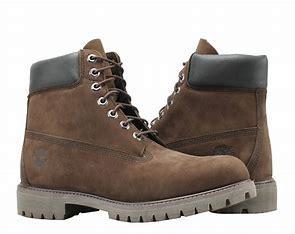
Brand: Timberland
Model: 6 Inch